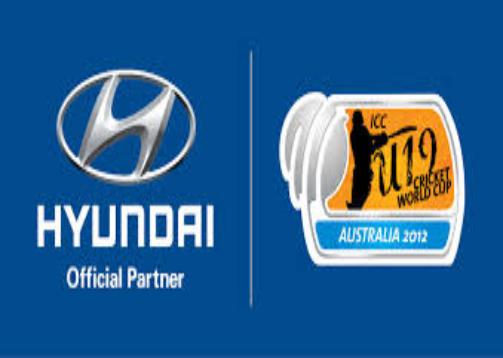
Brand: Hyundai-2
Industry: Transportation